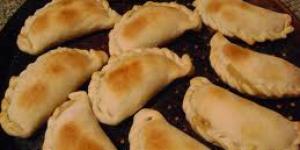
empanadas fueguinas